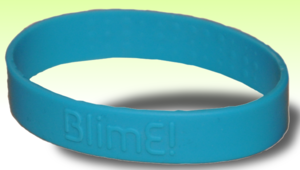
BlimE!
NRK delte ud gratis BlimE!-armbånd under aktionen
"BlimE! er en kampagne NRK lancerede efteråret 2010 som skulle give øget bevidsthed hos børnene for at være venner med hinanden og vise omsorg. Slagordet er ""Si hei! Vær en venn! BlimE!.